The Atlas Six

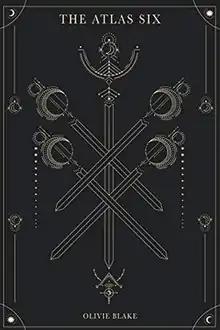

The Atlas Six is a fantasy novel by author Olivie Blake. It is the first of a trilogy and follows six powerful young magic users who have the chance to join the secretive Alexandrian Society. The novel was originally self-published via Kindle in early 2020 before it was acquired by Tor Books after a seven-way auction. It was republished by Tor in 2021, followed by a revised edition in March 2022. The second book of the trilogy, "The Atlas Paradox", was released in October 2022, and the third book of the trilogy, "The Atlas Complex", was released in January 2024.